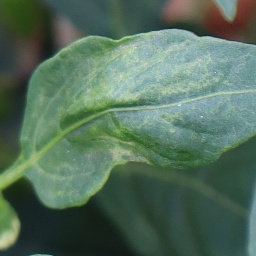
Label: healthy